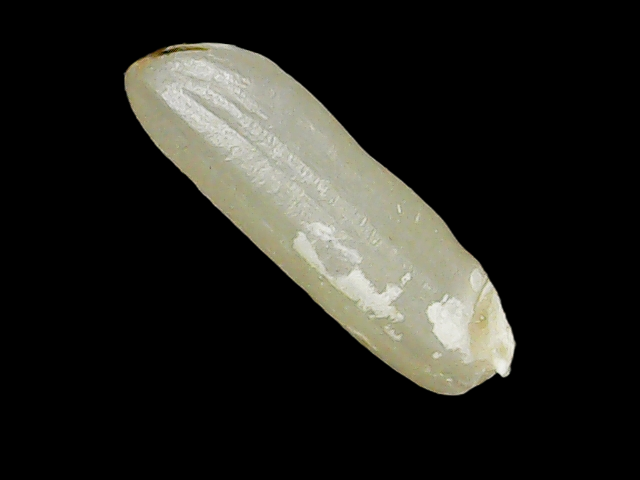
Rice variety: Binadhan26